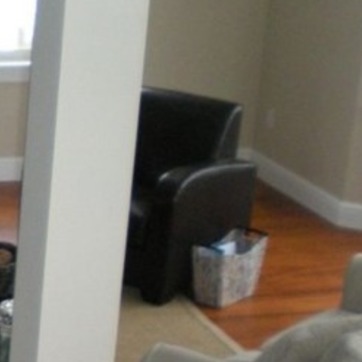
Material: leather